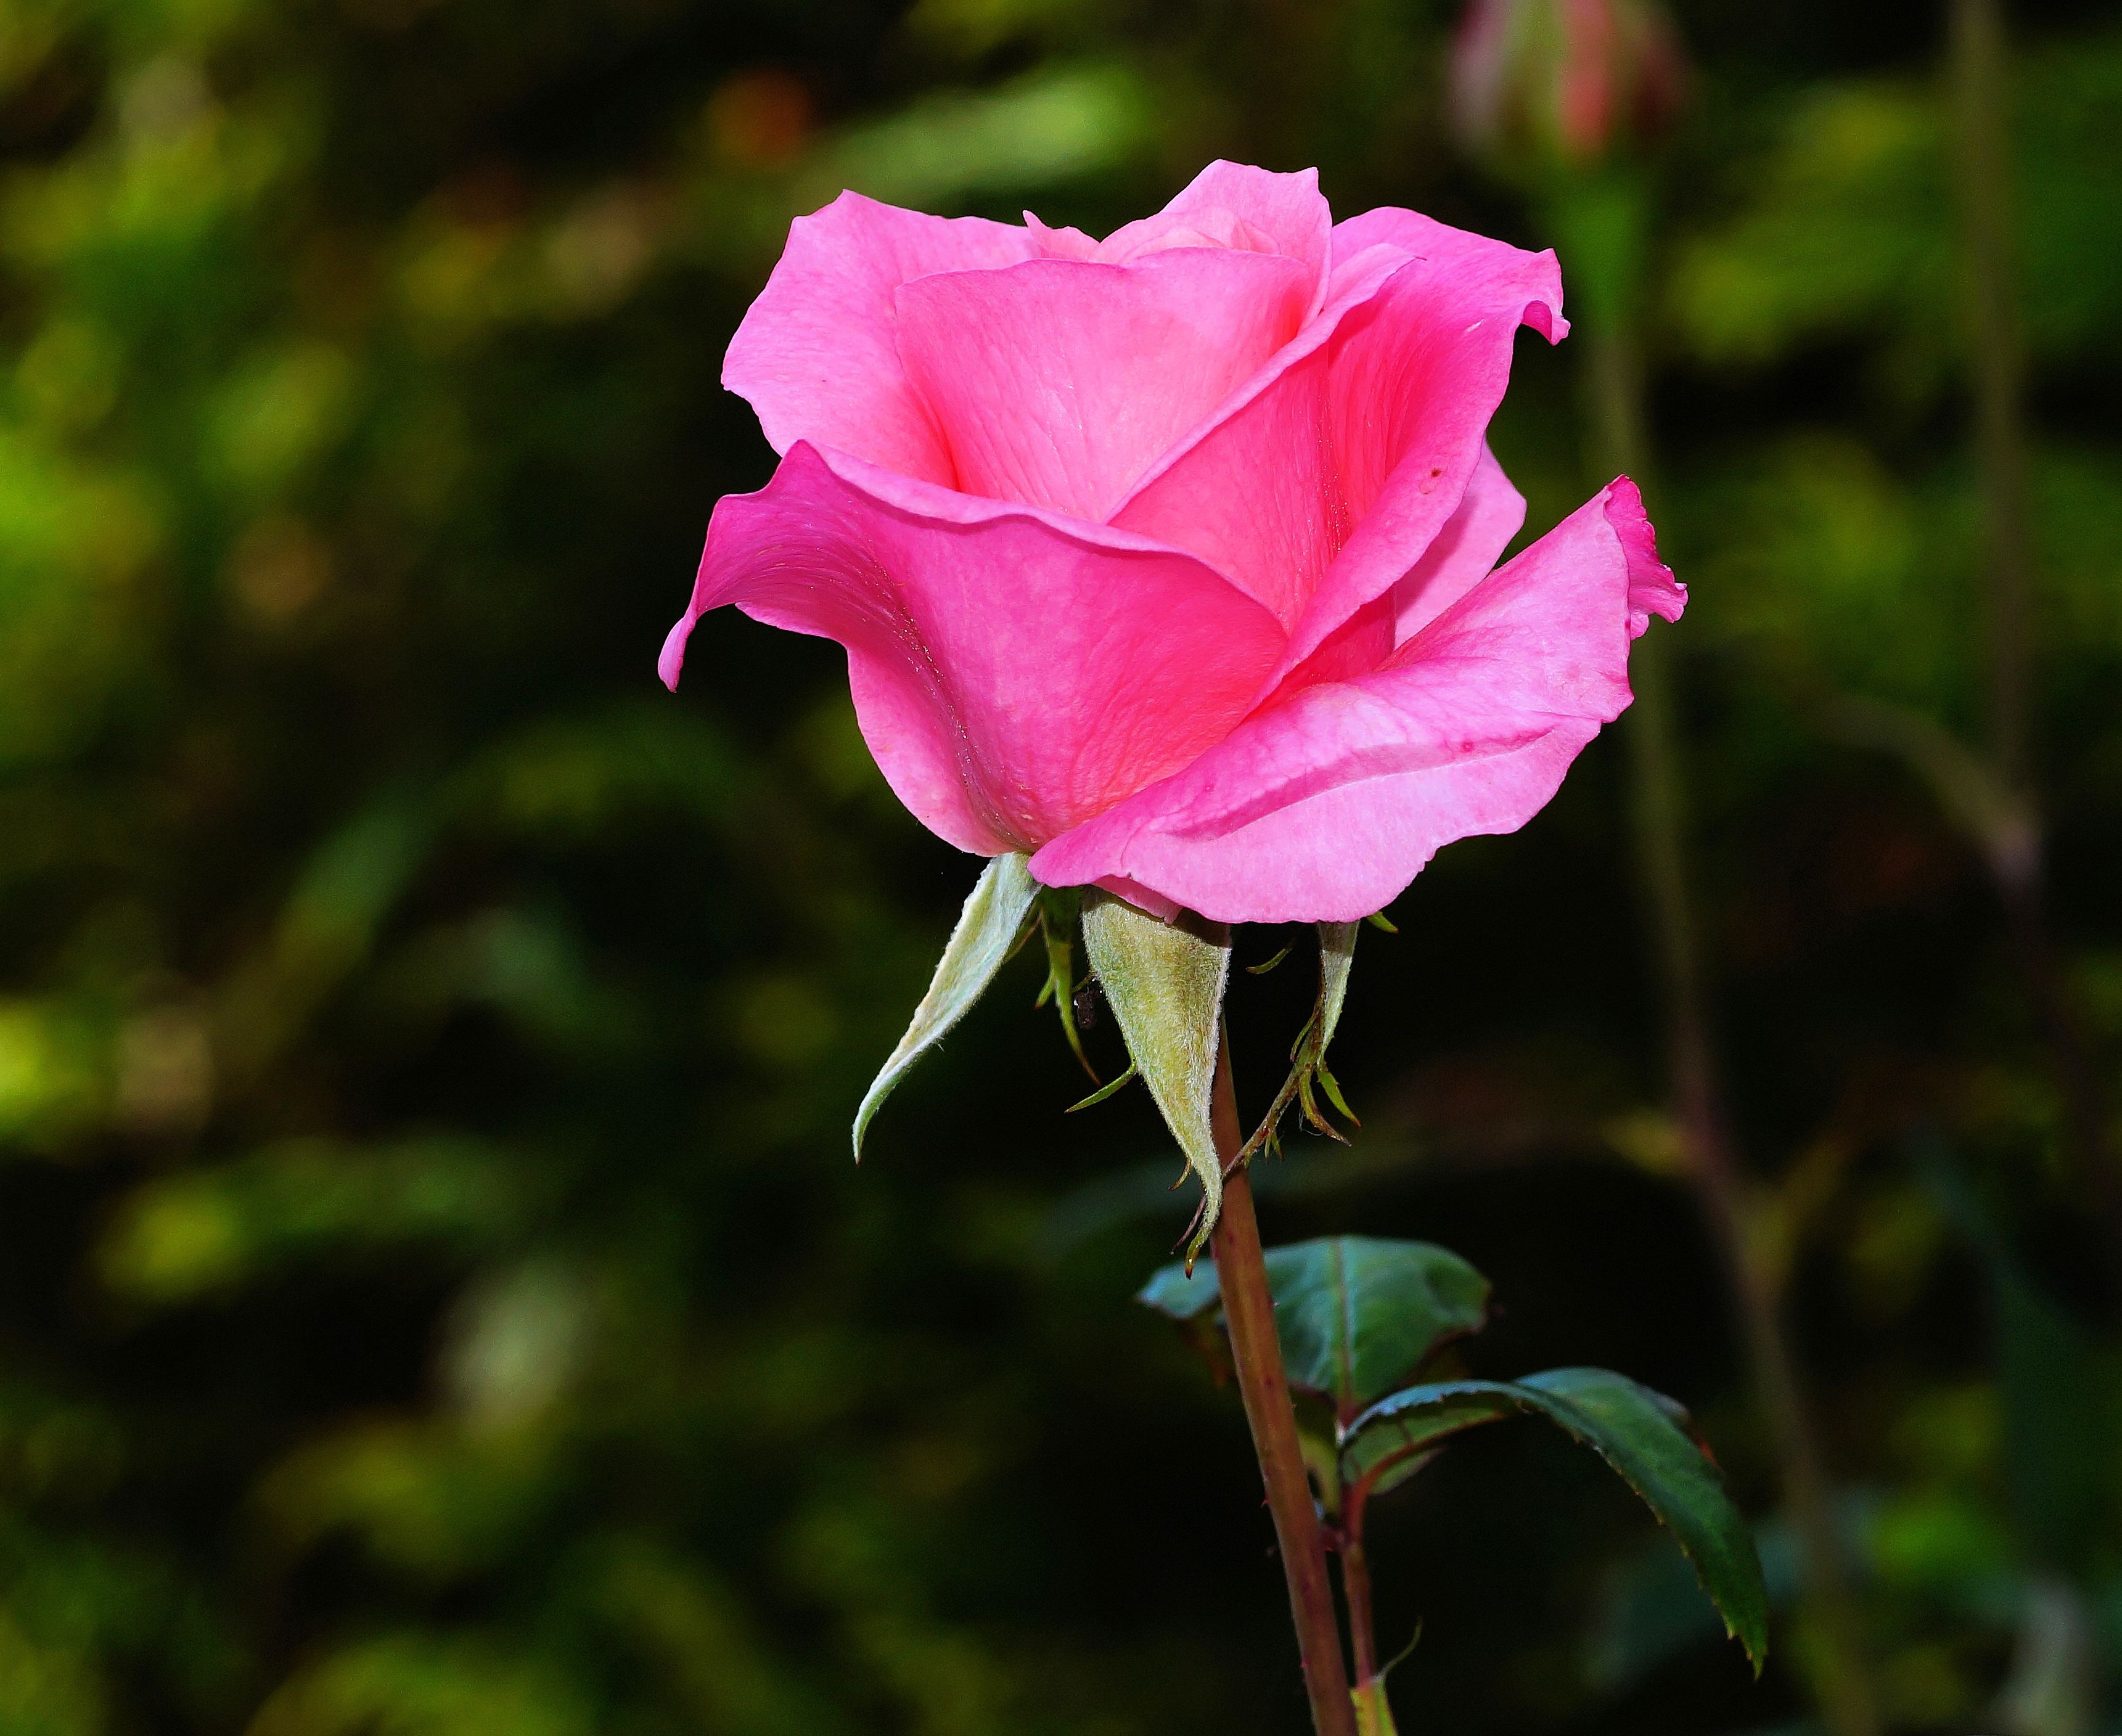
nature, blossom, plant, leaf, flower, petal, bloom, rose, green, botany, colorful, pink, flora, beauty, fragrance, rose bloom, macro photography, flowering plant, garden roses, rose family, garden rose, plant stem, land plant, rose order